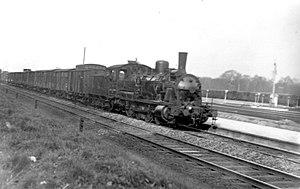
Les G7.1 et G7.2 sont les premières locomotives à vapeur de disposition d'essieux 040 développées pour les chemins de fer du royaume de Prusse. Elles étaient destinées au service de marchandises.